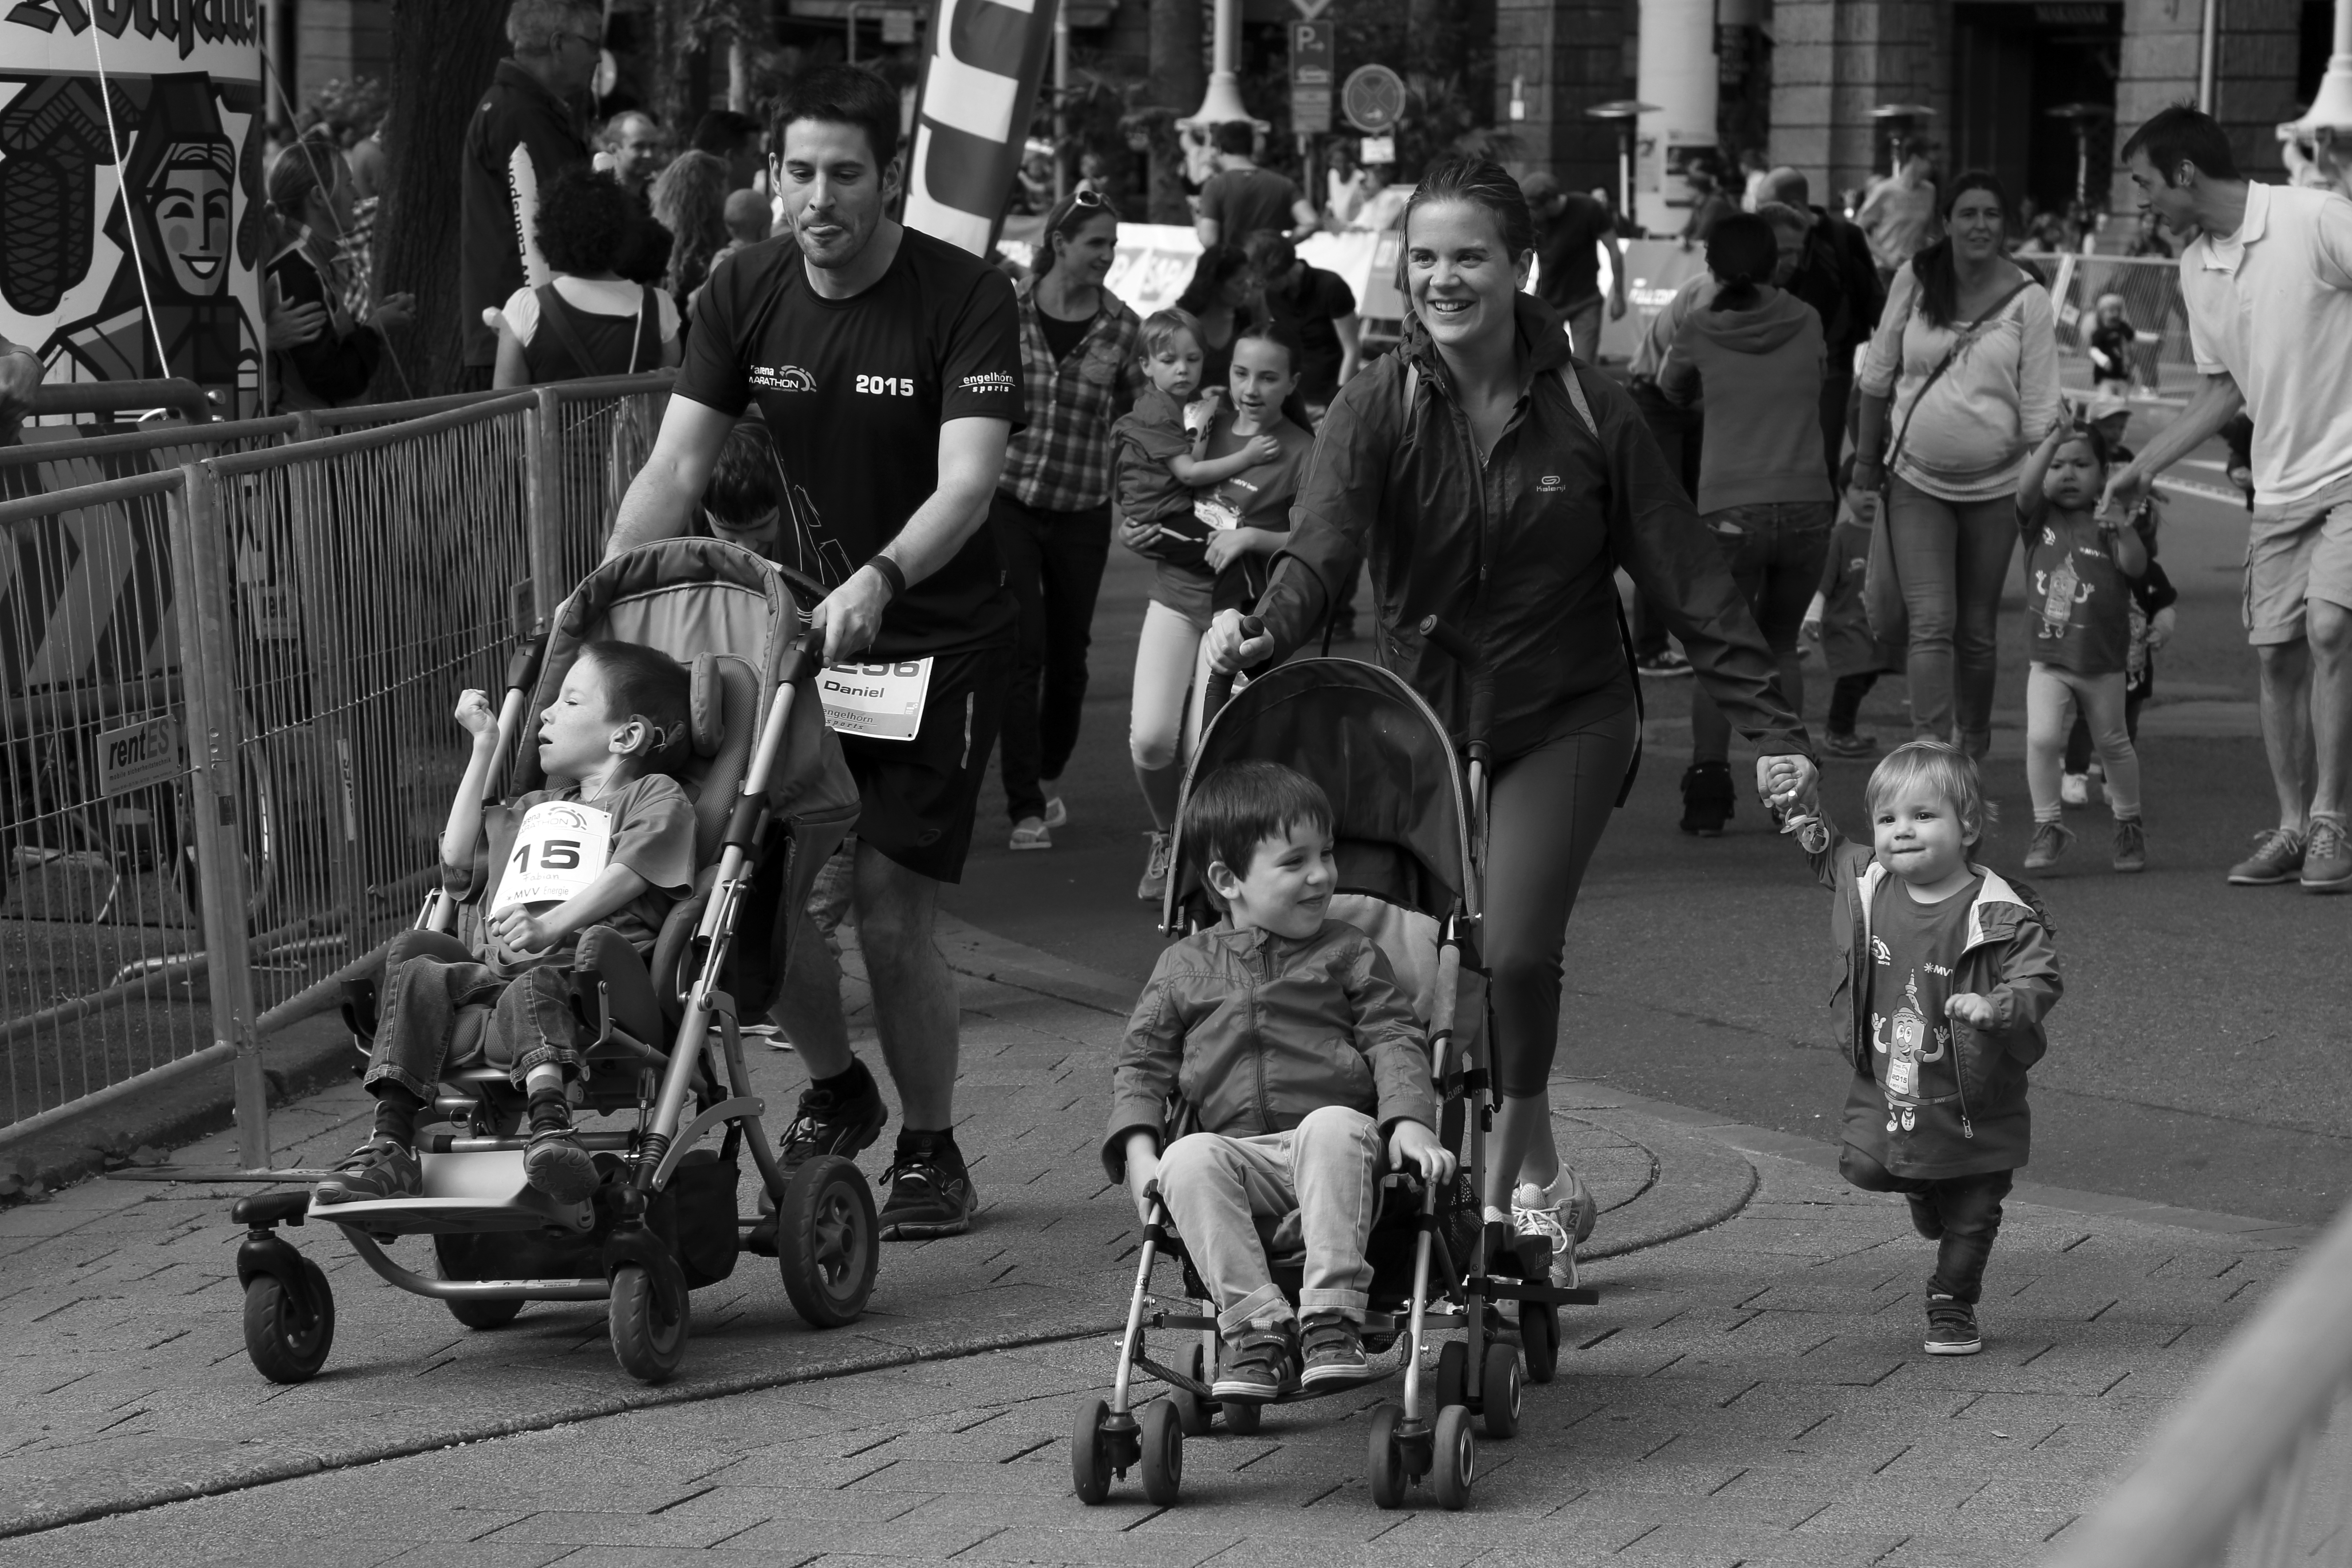
outdoor, black and white, people, road, sport, street, run, crowd, runner, exercise, black, monochrome, bw, blackandwhite, race, competition, blackwhite, marathon, infrastructure, germany, deutschland, alemania, allemagne, sw, schwarzweiss, runners, schwarzweis, badenwrttemberg, rosengarten, rennen, fahrzeug, streetscene, germania, leute, strassenszene, personen, lufer, canoneos5dmarkiii, platz, mannheim, kurpfalz, badenwurtemberg, schwarzweissfotografie, publicplace, ffentlicher, laufen, streetphotograhpy, bambini, gruppenfoto, wasserturm, wettbewerb, minimarathon, augustaanlage, kidsrun, kindersport, kinderrennen, schwarzweif, saparenamarathon, saparenamarathon2015, kinderwagen, monochrome photography